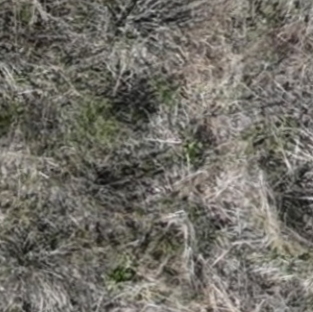
Month: may